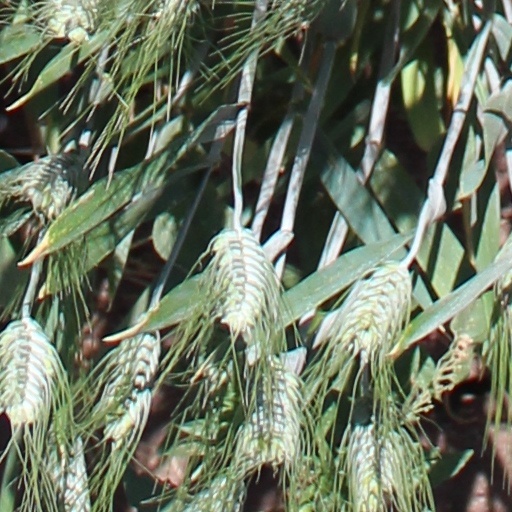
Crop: wheat